Automotive industry in Vietnam

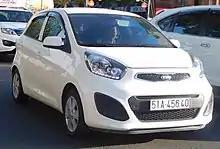
Vietnamese Kia Morning

Hyundai models are manufactured from CKD kits by Hyundai Thanh Cong Auto, a joint venture between Hyundai and Vietnam's Thanh Cong Auto. Hyundai reportedly strongly considered building a manufacturing plant in Ninh Binh, to produce the Grand i10 model.